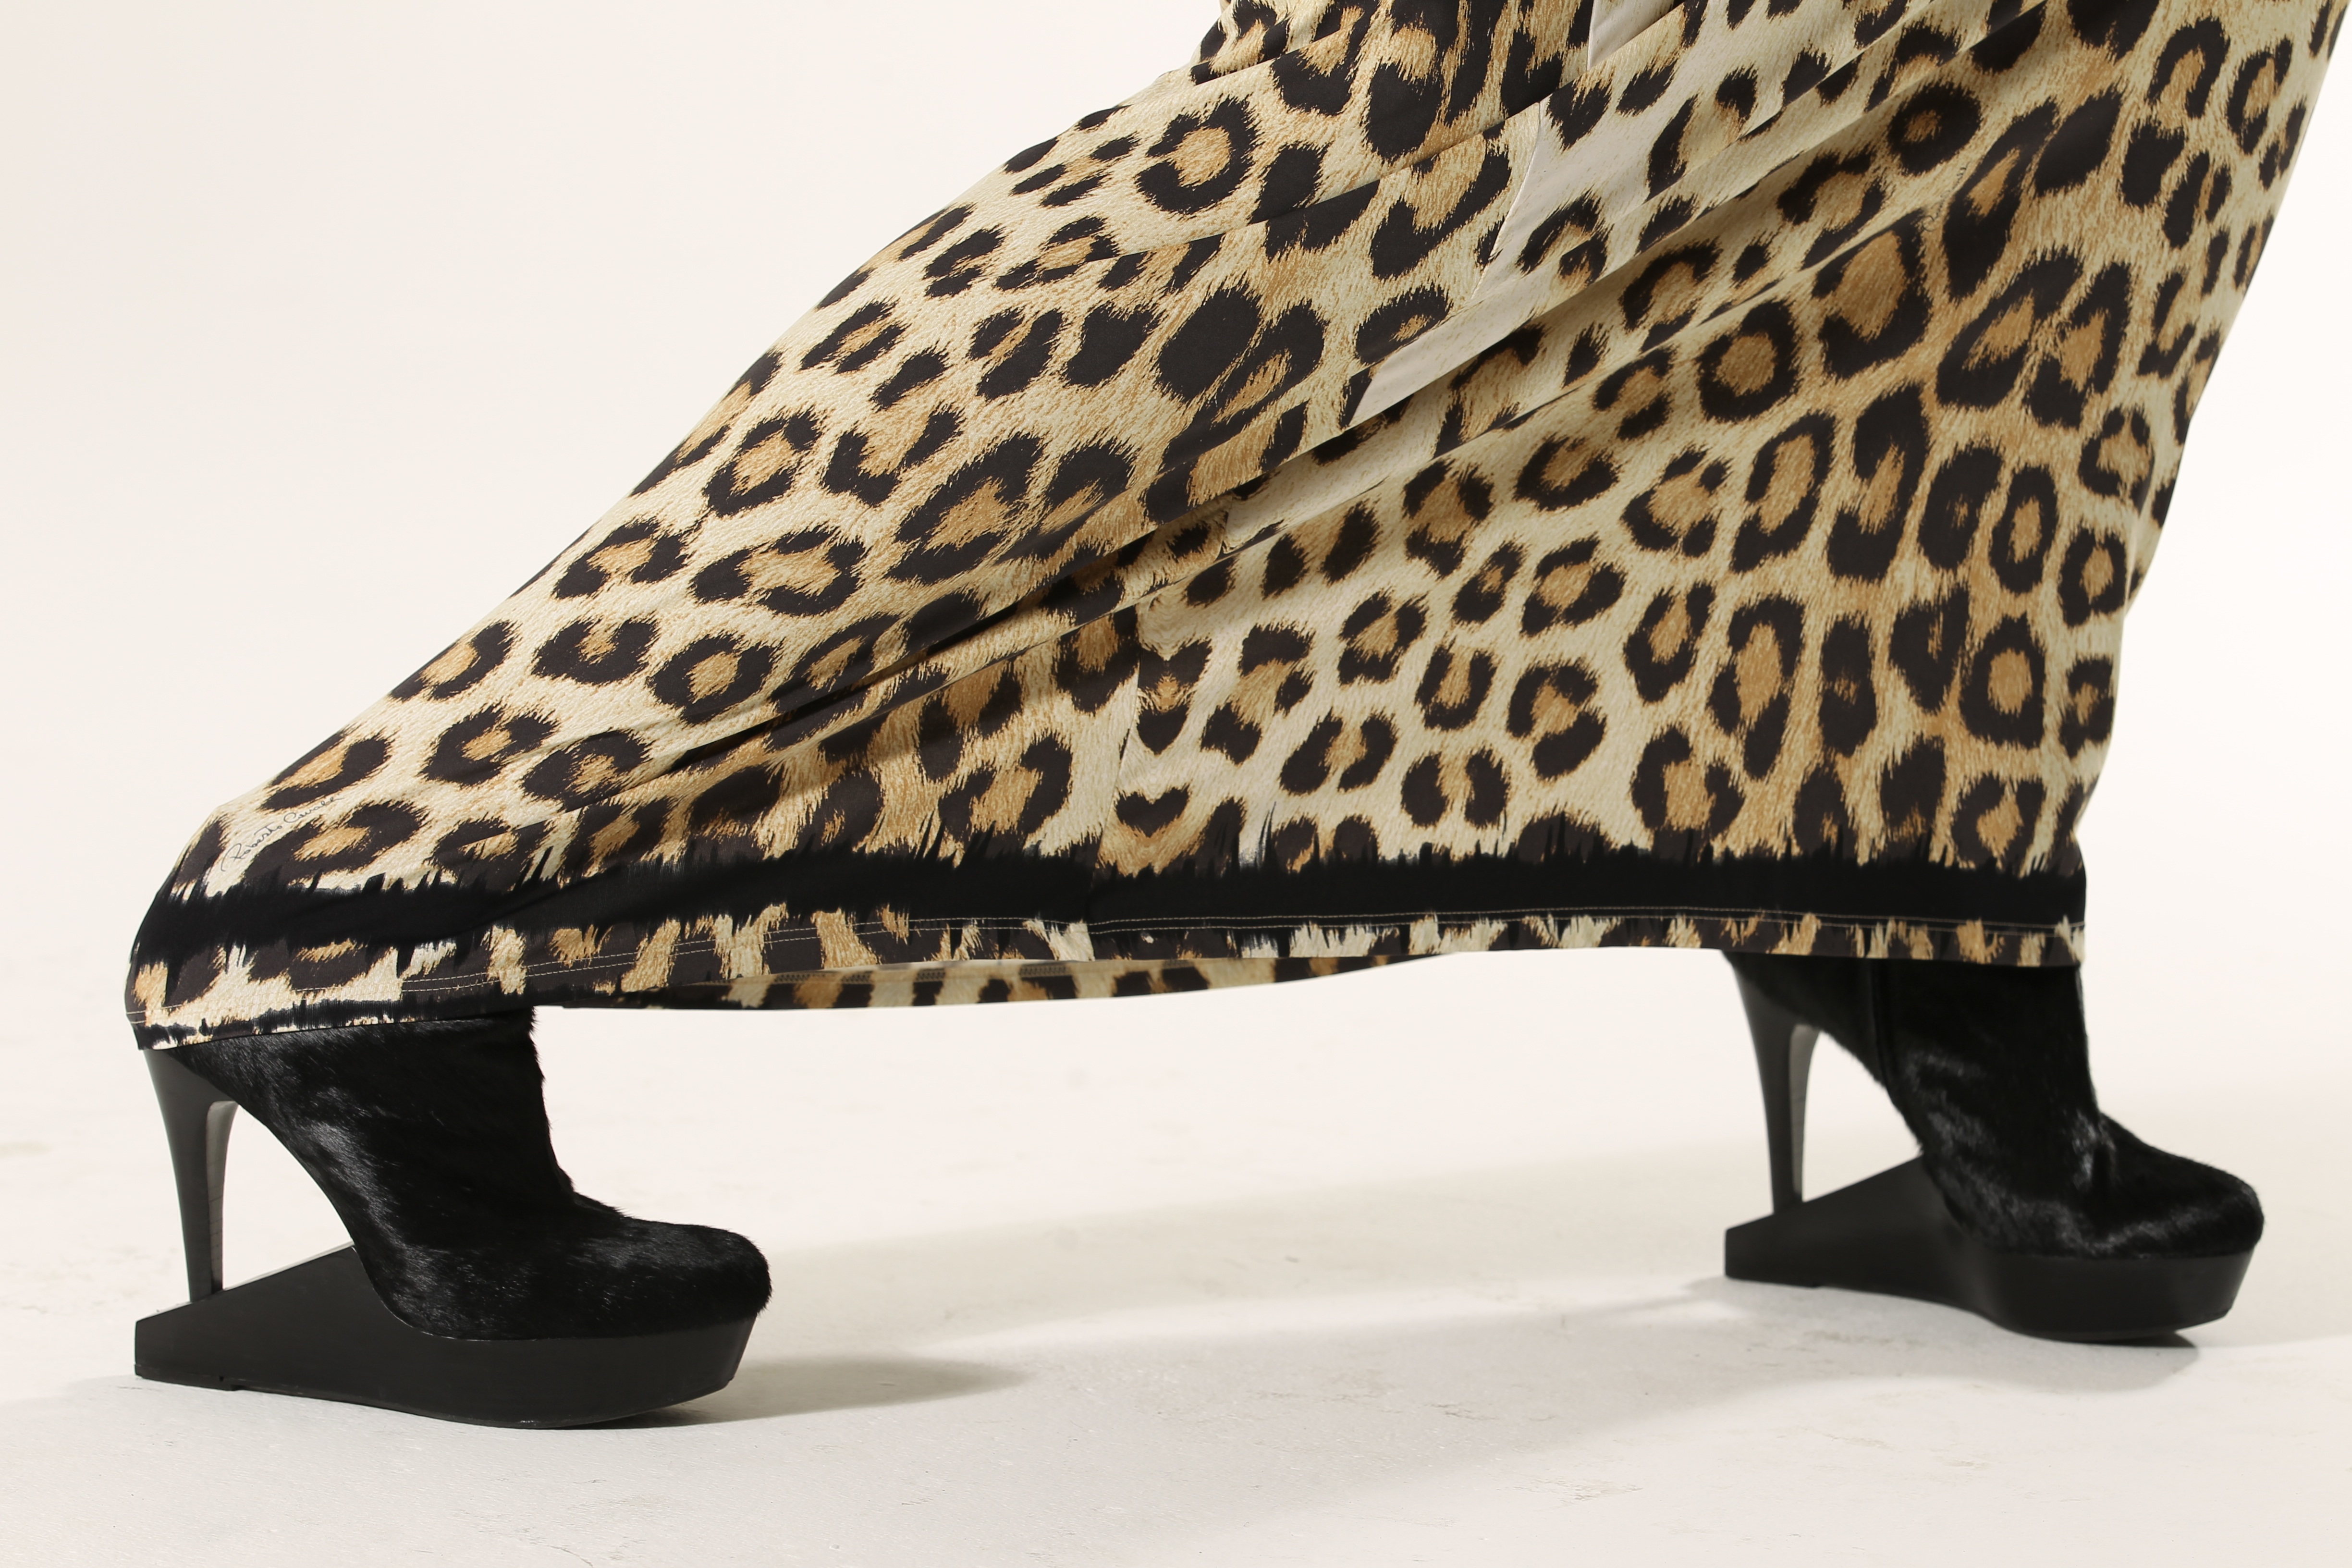
shoe, leather, chair, leg, fur, pattern, model, furniture, material, leopard, human body, textile, dress, design, footwear, glamour, fashion models, animal print, high heals, high heeled footwear